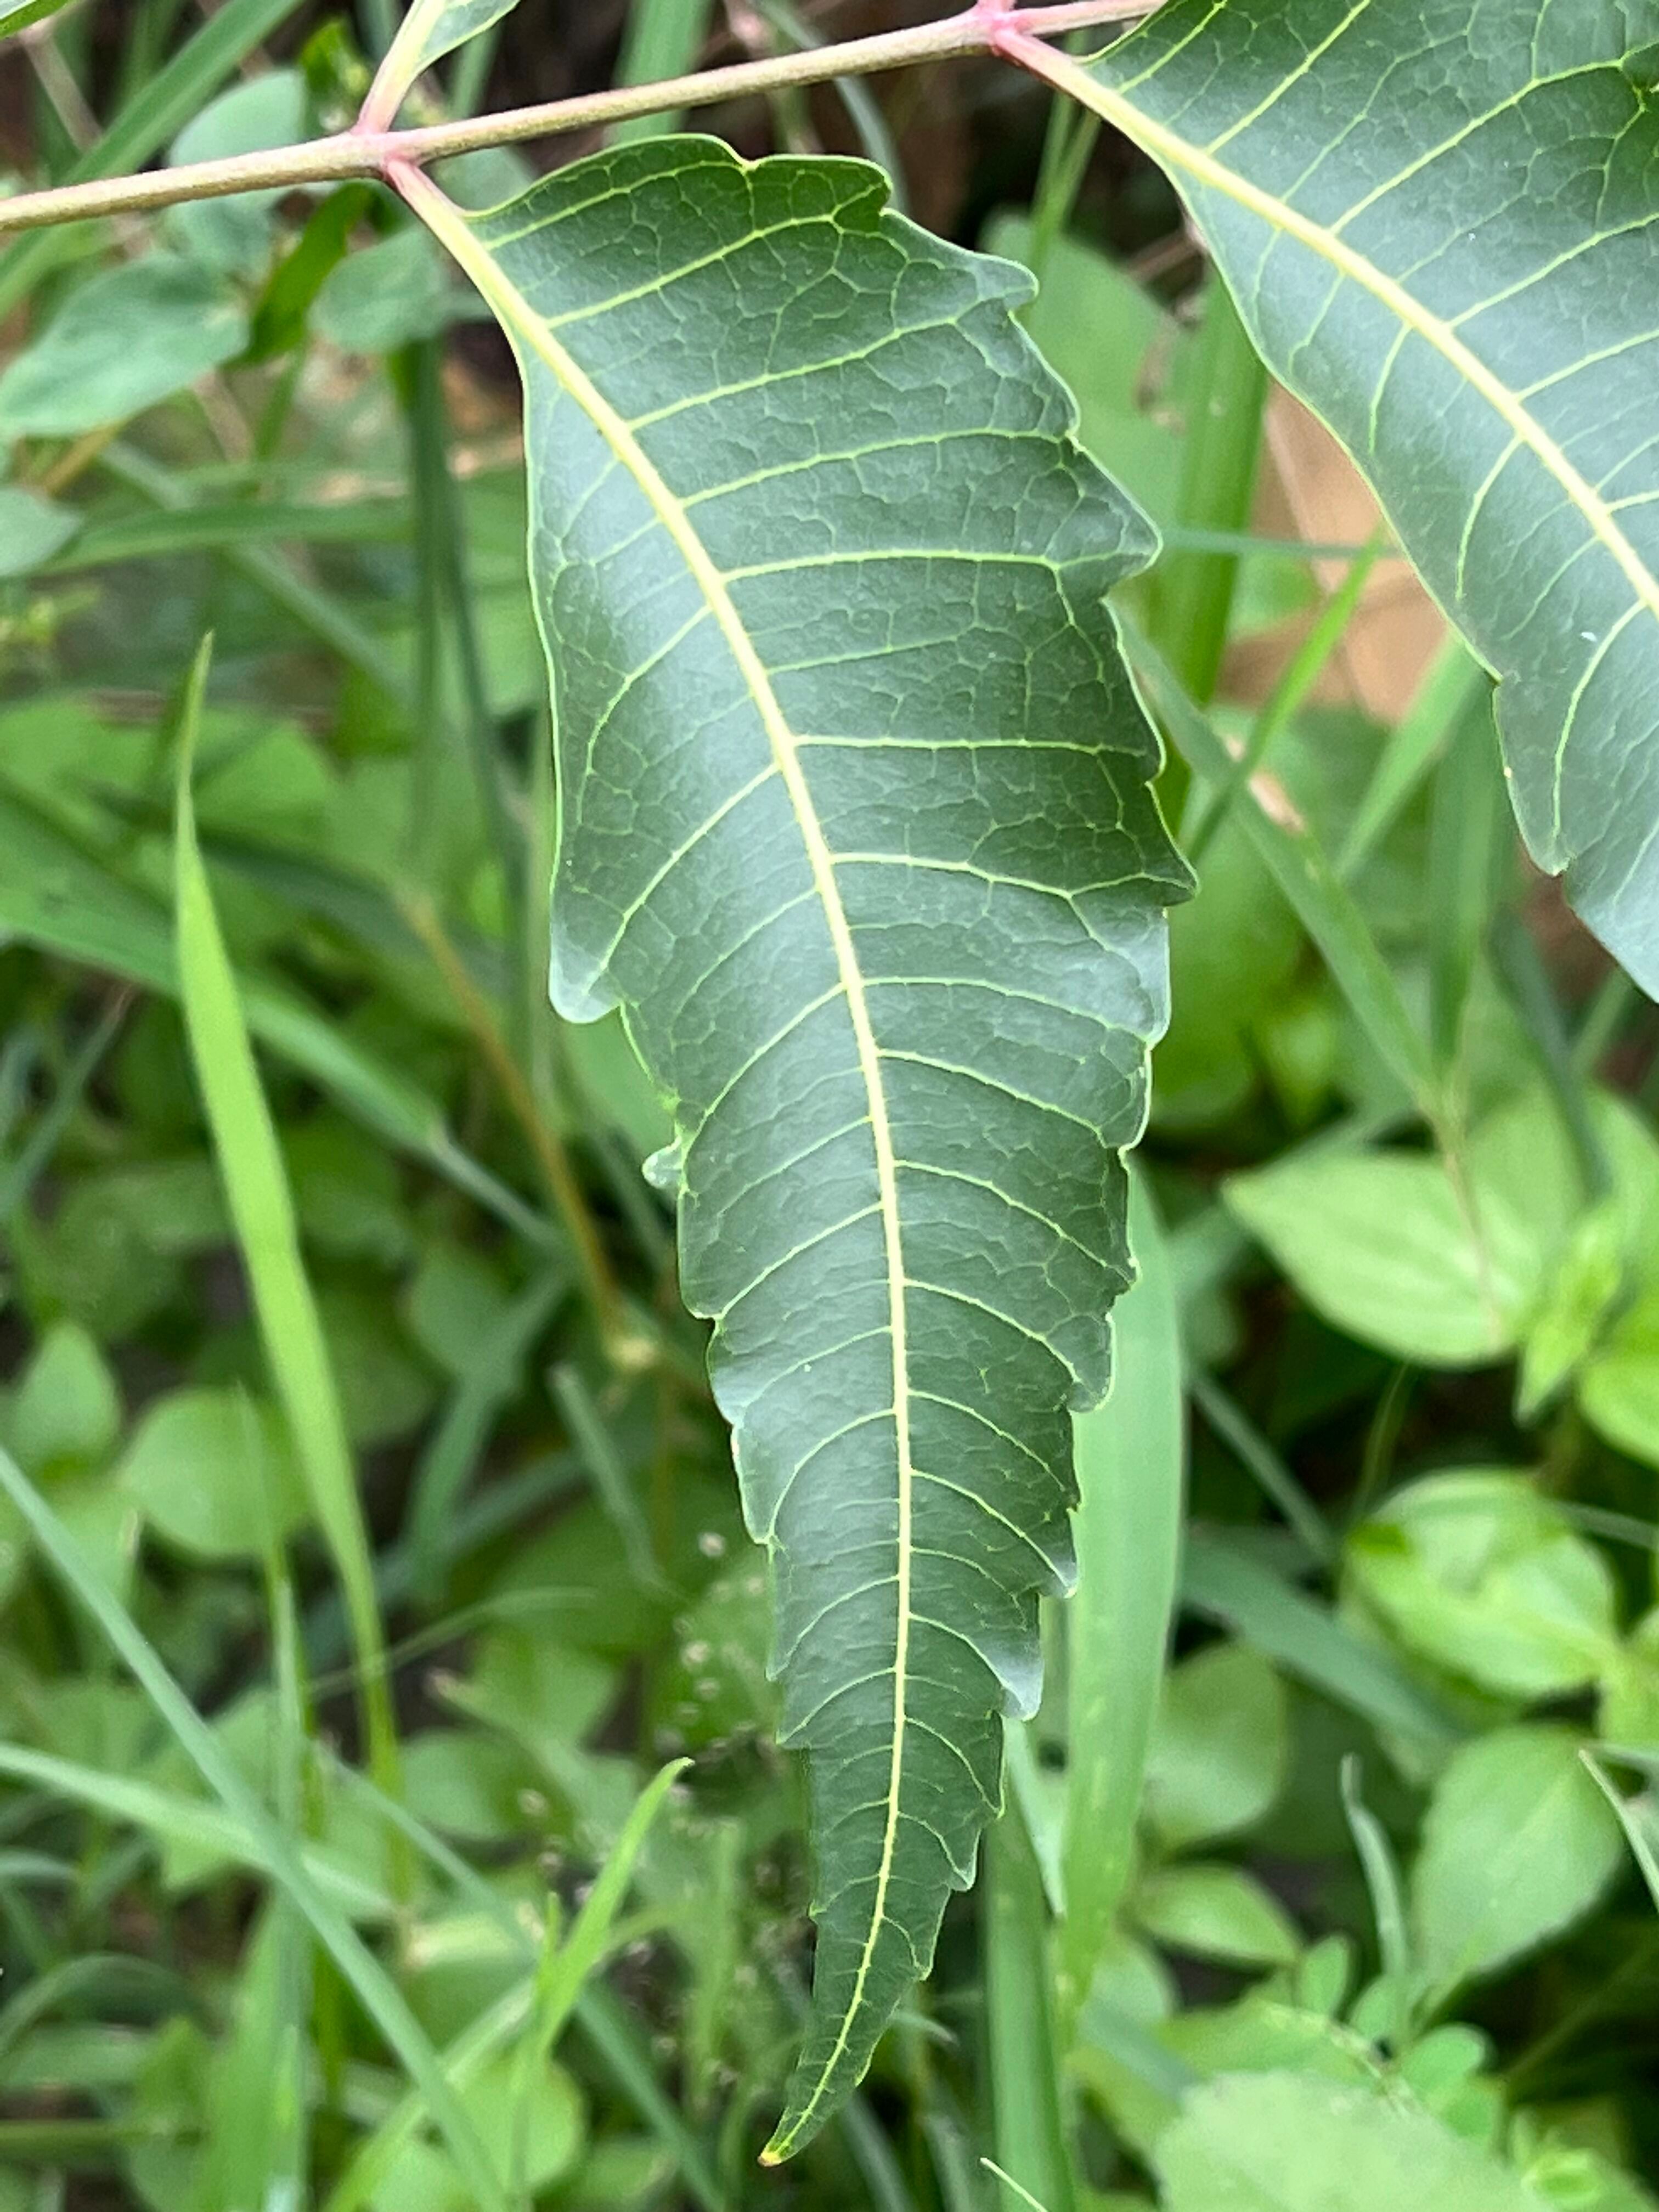
Plant species: azadirachta-indica